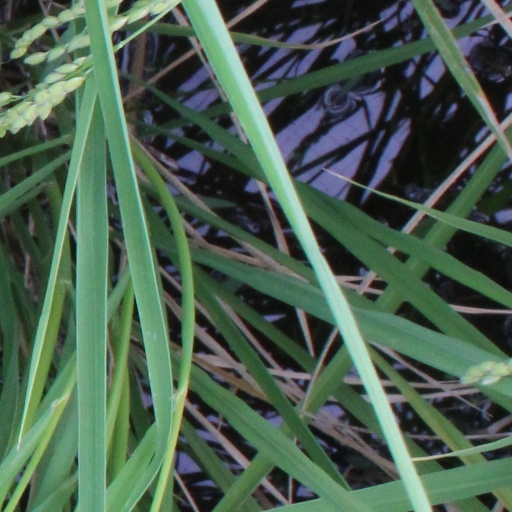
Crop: rice